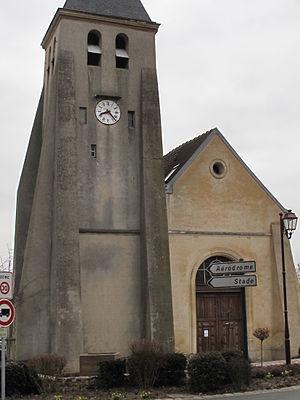
Église Saint-Maclou de Moisselles.
L'église Saint-Maclou est une église catholique située à Moisselles dans le Val-d'Oise.